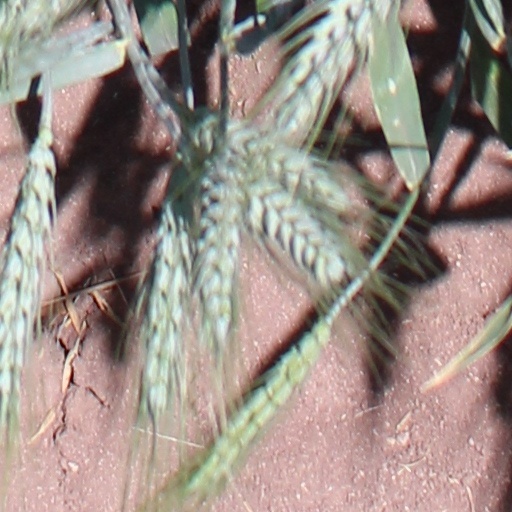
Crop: wheat